Nita Hontiveros-Lichauco

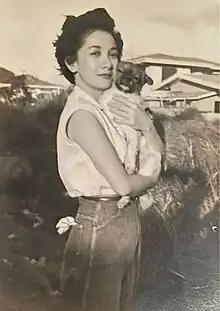
Hontiveros-Lichauco with Essex (1953)

Maria Teresita Vicenta Pardo Hontiveros-Lichauco (August 11, 1927 – October 11, 2020), also known as Nita or Tata, was the president of the Philippine Animal Welfare Society. Her campaigns contributed to the passing of the Republic Act 8485 and the Animal Welfare Act of 1998. She was known as the Mother of Animal Welfare in the Philippines.